Concrete ship

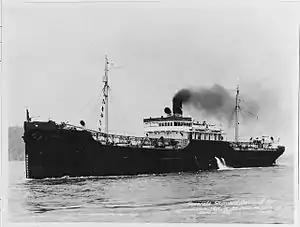
The American concrete oil tanker "Palo Alto", originally meant for merchant service in the first World War, but completed in 1919. (Naval History and Heritage Command - Photo NH 799)

On April 12, 1918, President Woodrow Wilson approved the Emergency Fleet Corporation program which oversaw the construction of 24 ferrocement ships for the war. However, when the war ended in November 1918, only 12 ferrocement ships were under construction and none of them had been completed. These 12 ships were eventually completed, but soon sold to private companies who used them for light-trading, storage, and scrap.